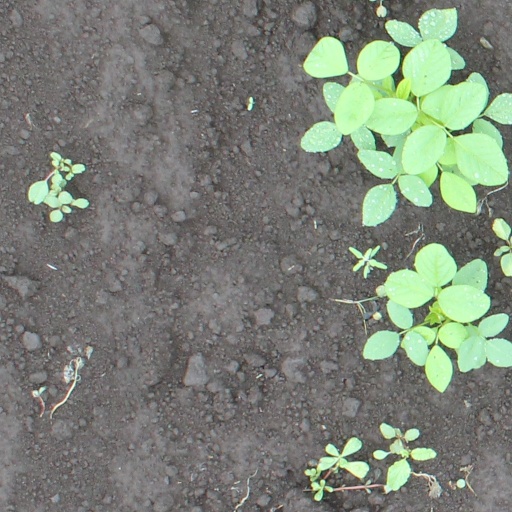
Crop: soybean